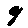
Label: 9